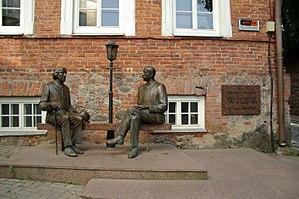
Tiiu Kirsipuu est une sculptrice estonienne née le 29 octobre 1957